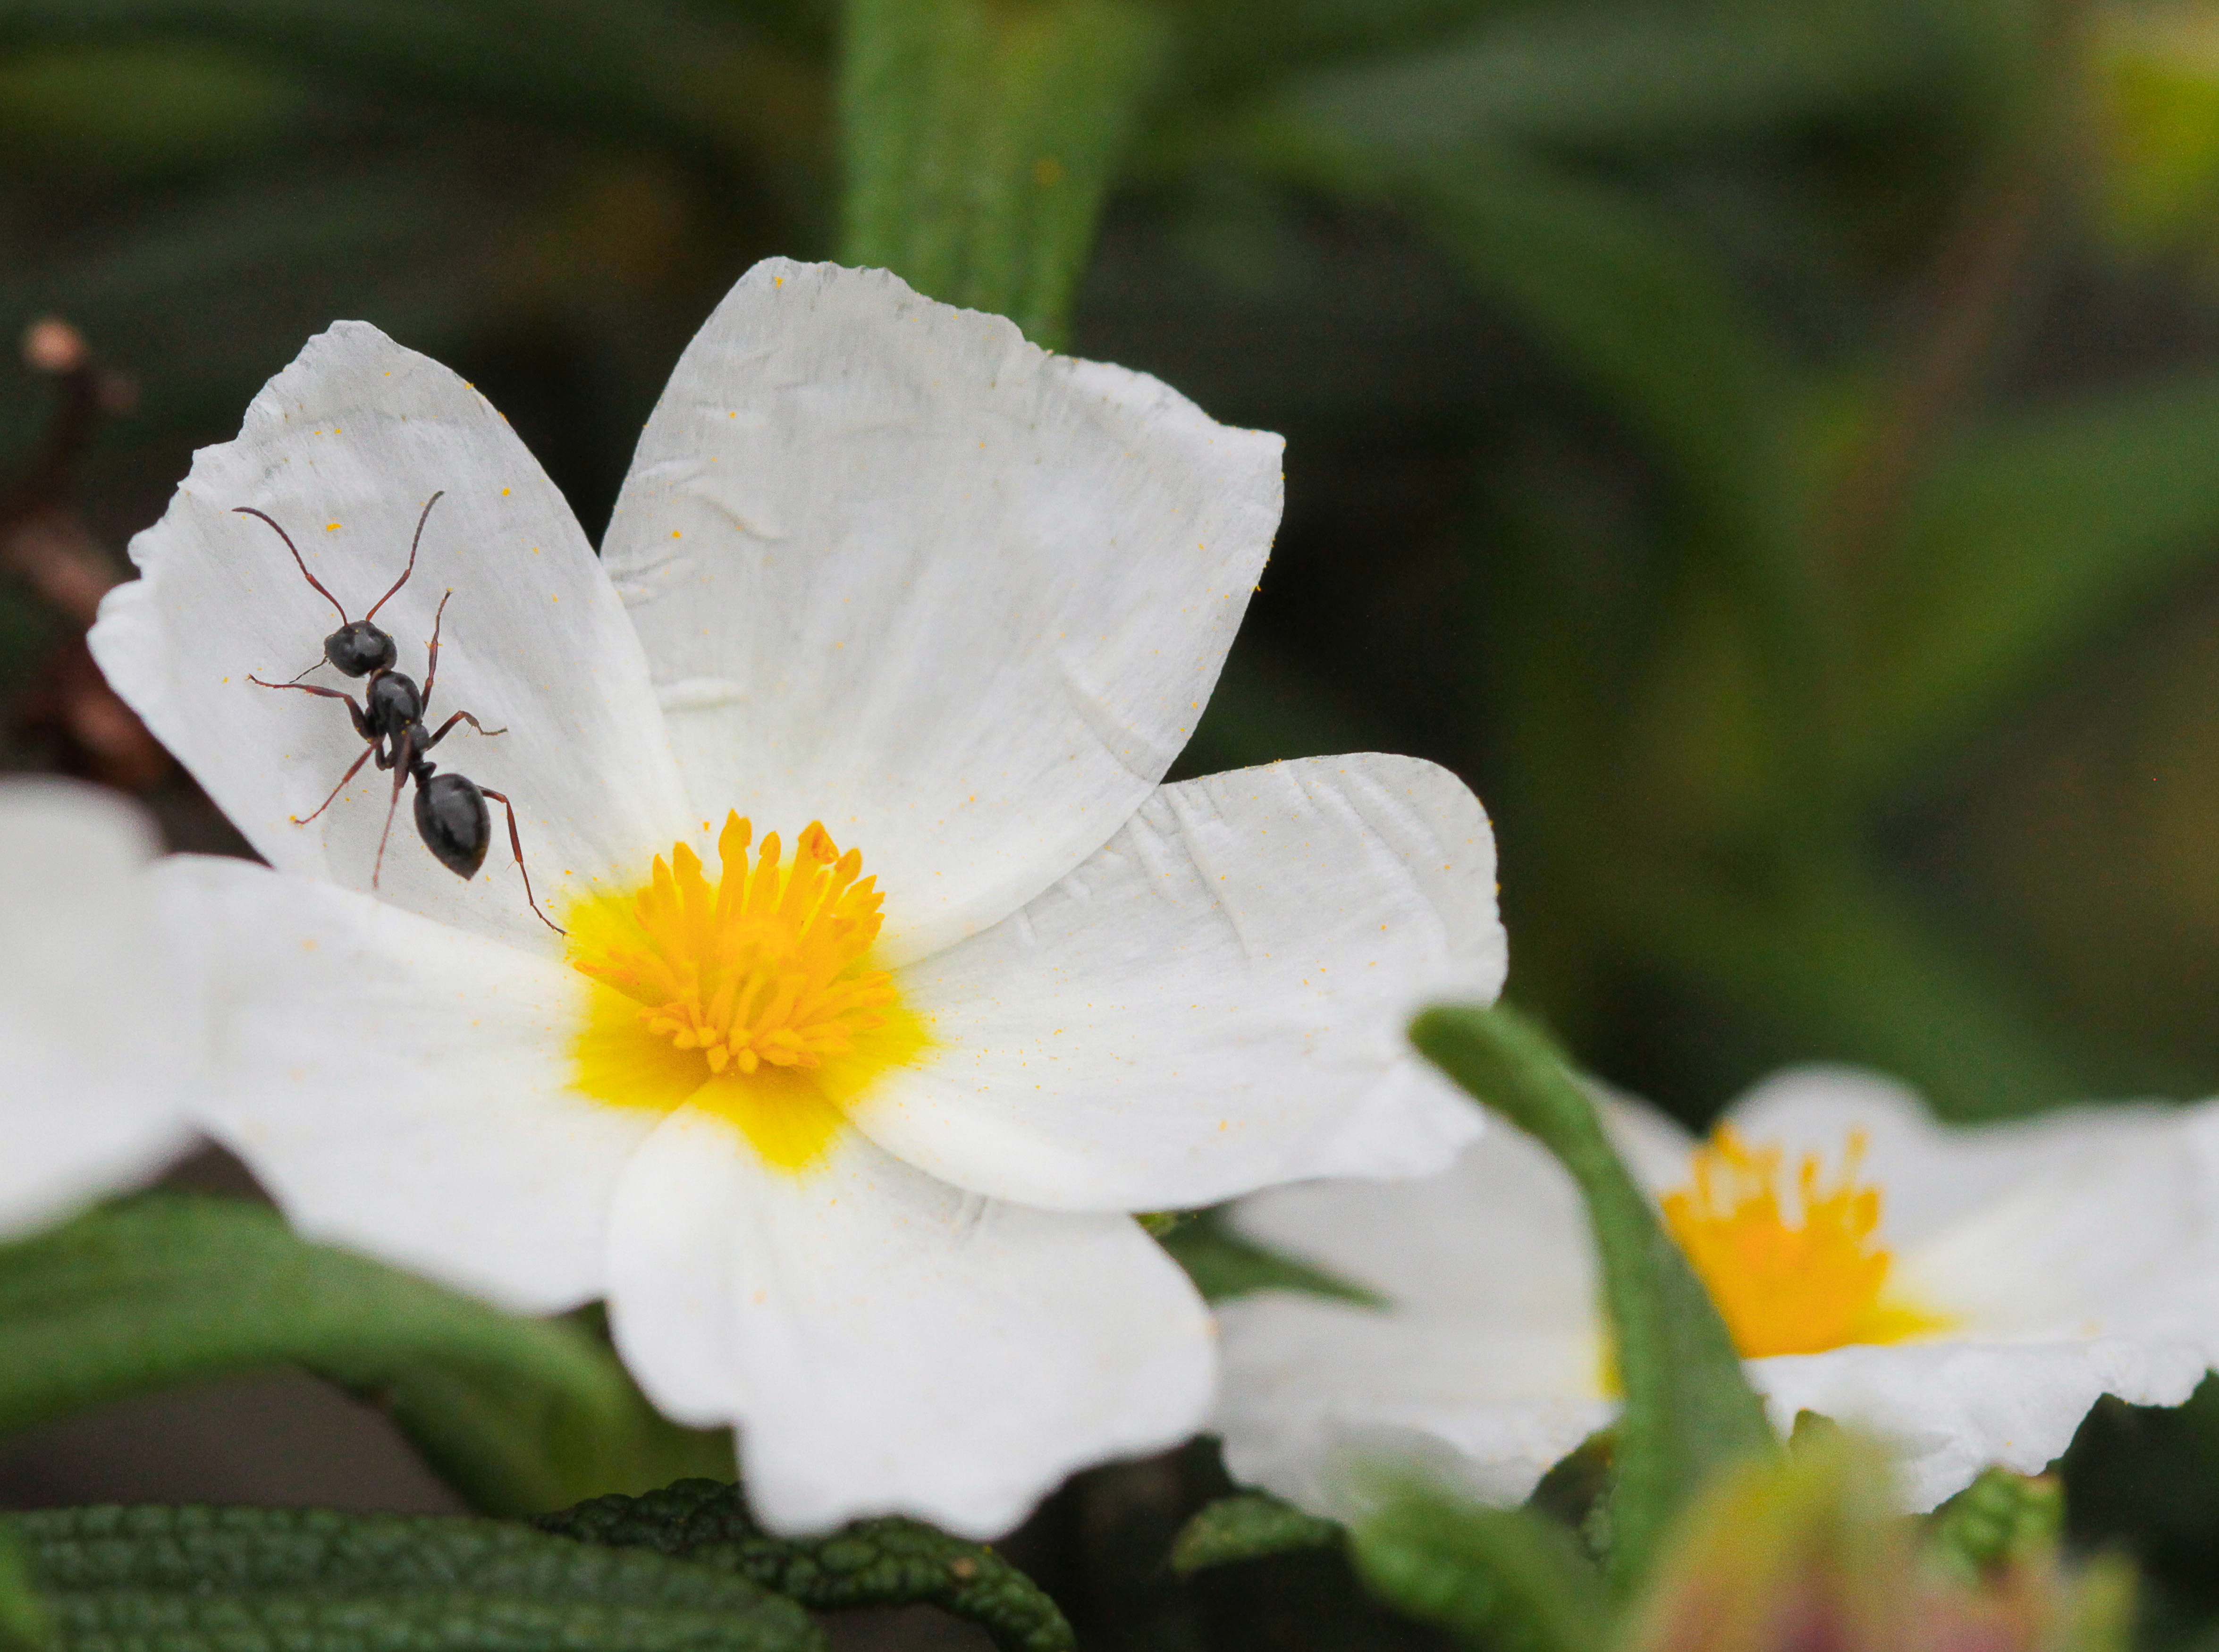
nature, blossom, plant, flower, petal, botany, yellow, flora, wildflower, flowers, close up, ant, cistus, macro photography, jasmine, flowering plant, land plant